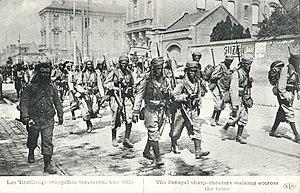
Tirailleurs sénégalais traversant une ville, 1914-1918
Marc Michel est un historien français, né en 1935, spécialiste de l'histoire contemporaine de l'Afrique, de l'histoire coloniale et de la décolonisation.